Connaught Cadet Training Centre

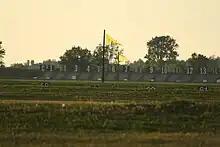
Sunset after a hot summer day at Connaught Ranges.

These six-week exchanges introduce cadets to the training of Army Cadet Force in the United Kingdom in Wales, Scotland, and England as well as providing cadets an opportunity to participate in cultural activities and touring. In order to be eligible, cadets must be medically and physically fit, must be 16 by the start of the exchange, have no participation limitations which may preclude them from participating in intense level adventure training activities in remote locations overseas and in high altitudes, have achieved minimum the Bronze Level of the Cadet Fitness Assessment Incentive Level, be motivated to pursue outdoor